Bristol Boys

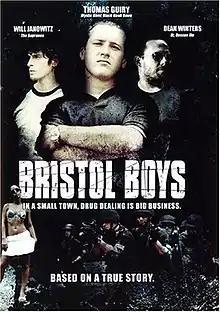
Film poster

Bristol Boys is a 2006 film written and directed by Brandon David. Shot in Bristol, Connecticut and Springfield, Massachusetts, the film is based on one of biggest drug busts of Connecticut's Statewide Narcotics Task Force, including the arrest of David's longtime friend Kevin Toolen in 2001. Will Janowitz and Max Casella of The Sopranos fame star in the film, as do Dean Winters and David Zayas from "Oz".